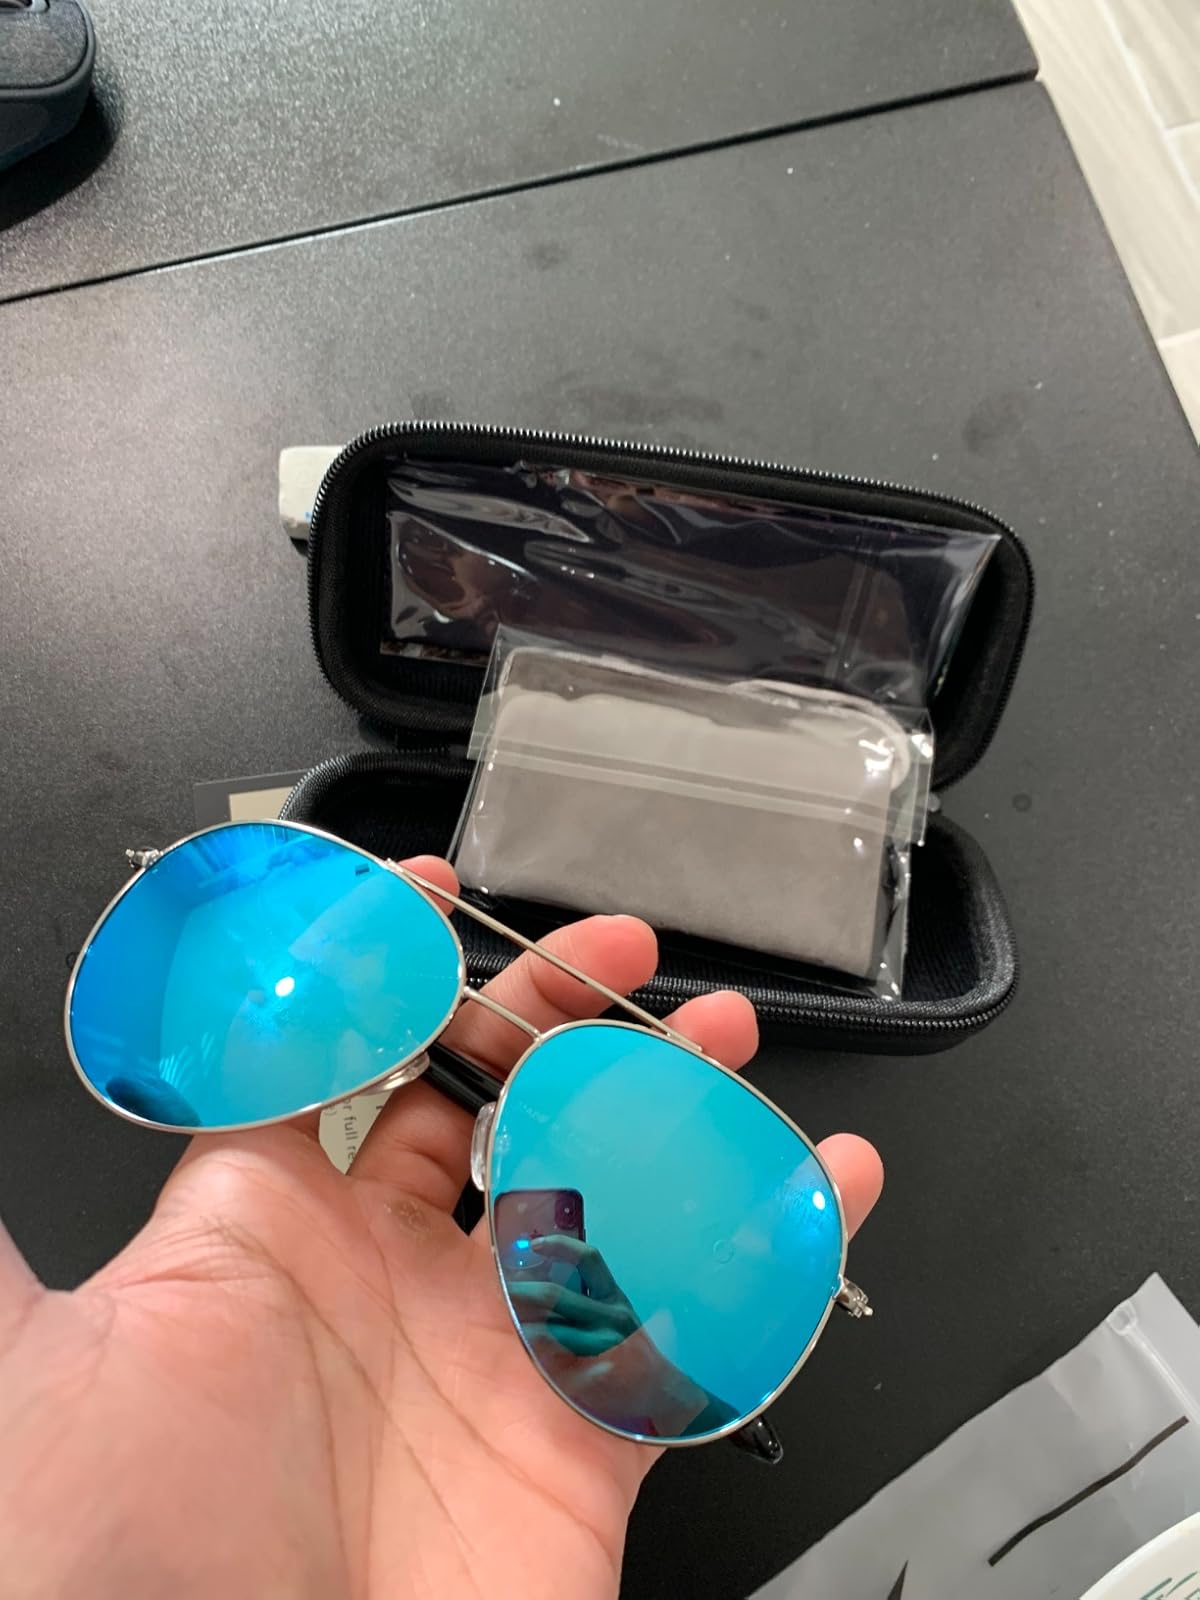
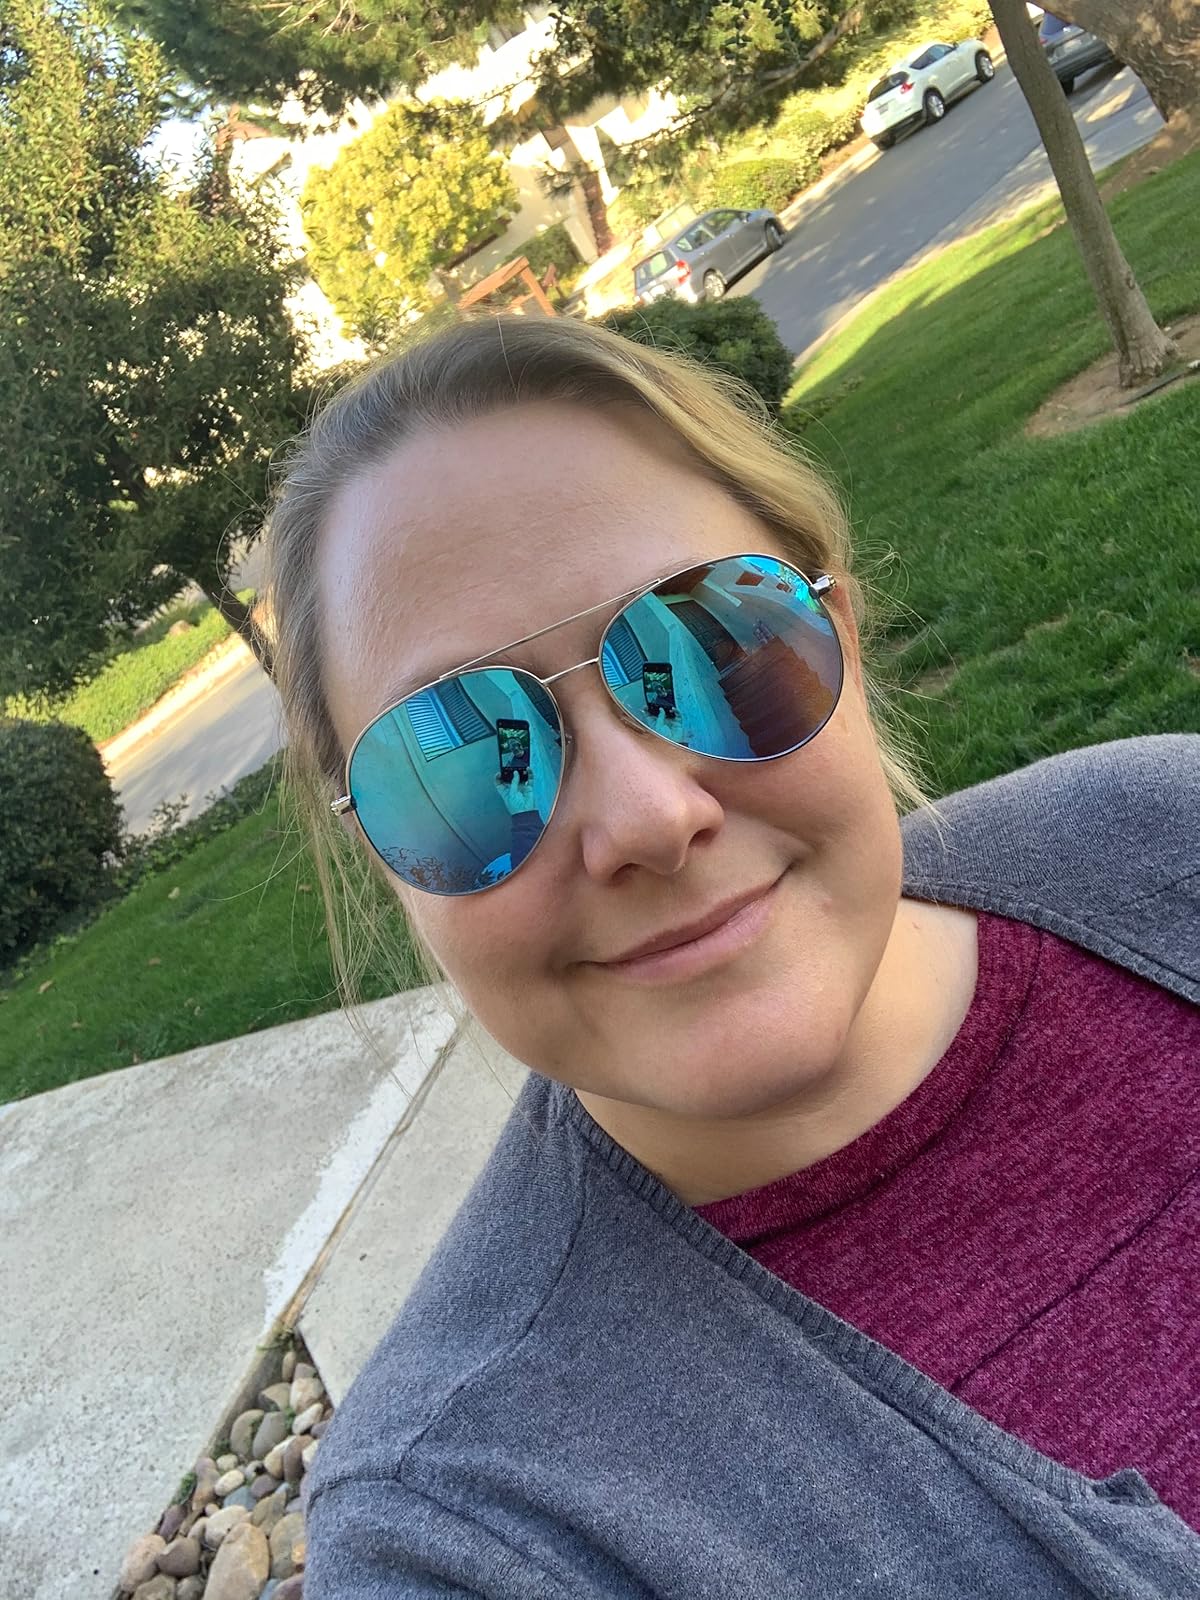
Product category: accessories_sunglasses
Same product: yes